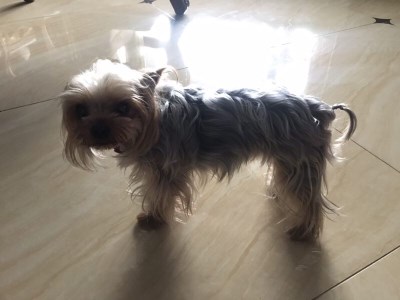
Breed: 340-n000120-Yorkshire_terrier